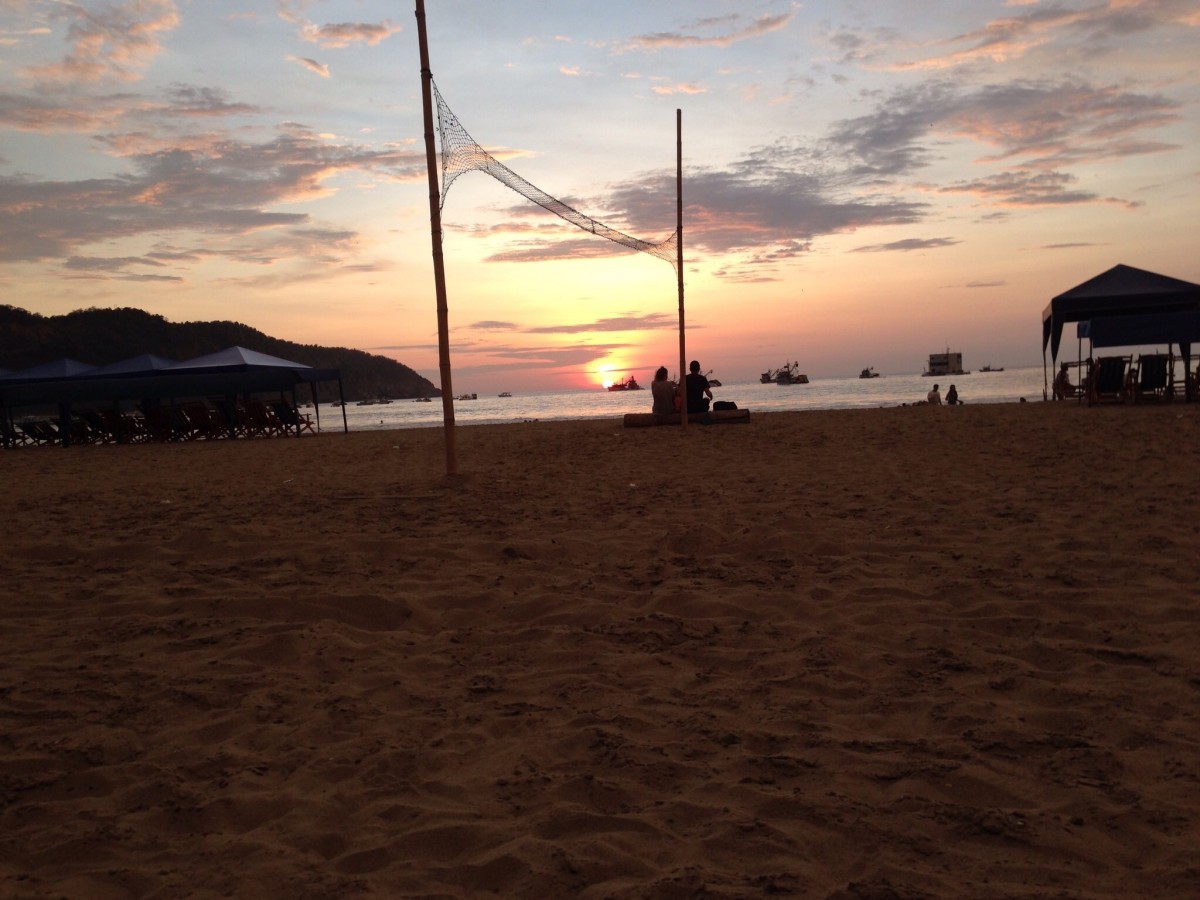
Tags: sea, coast, sand, ocean, horizon, sky, sun, sunrise, sunset, sunlight, morning, shore, wave, dawn, walkway, dusk, evening, body of water